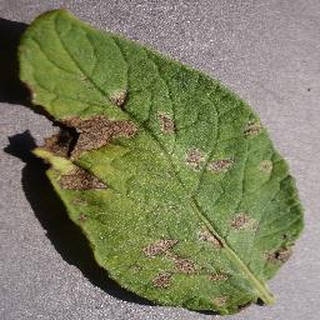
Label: potato_early_blight